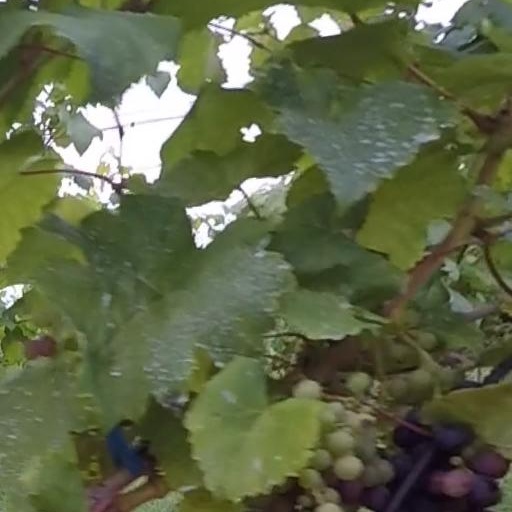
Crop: grape